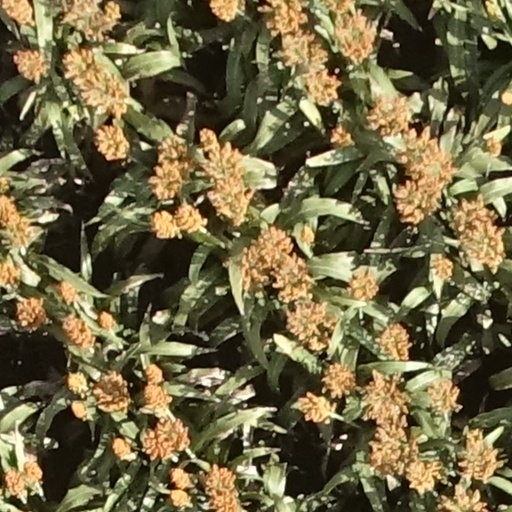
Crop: sorghum